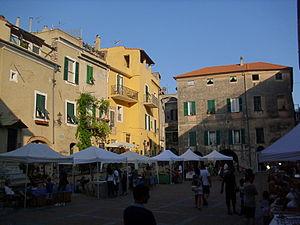
Toirano est une commune de la province de Savone dans la Ligurie en Italie.